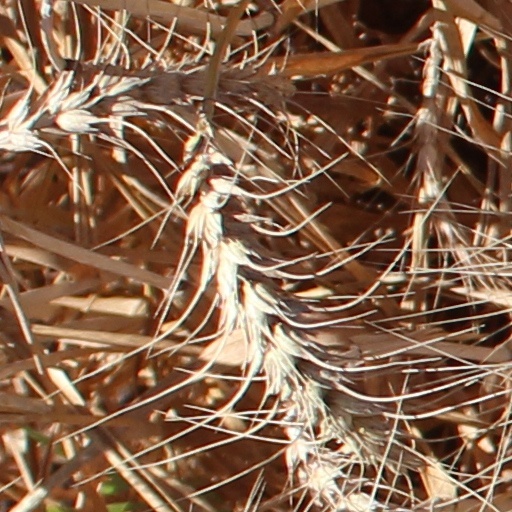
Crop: wheat